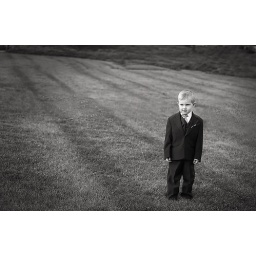
small boy in big field